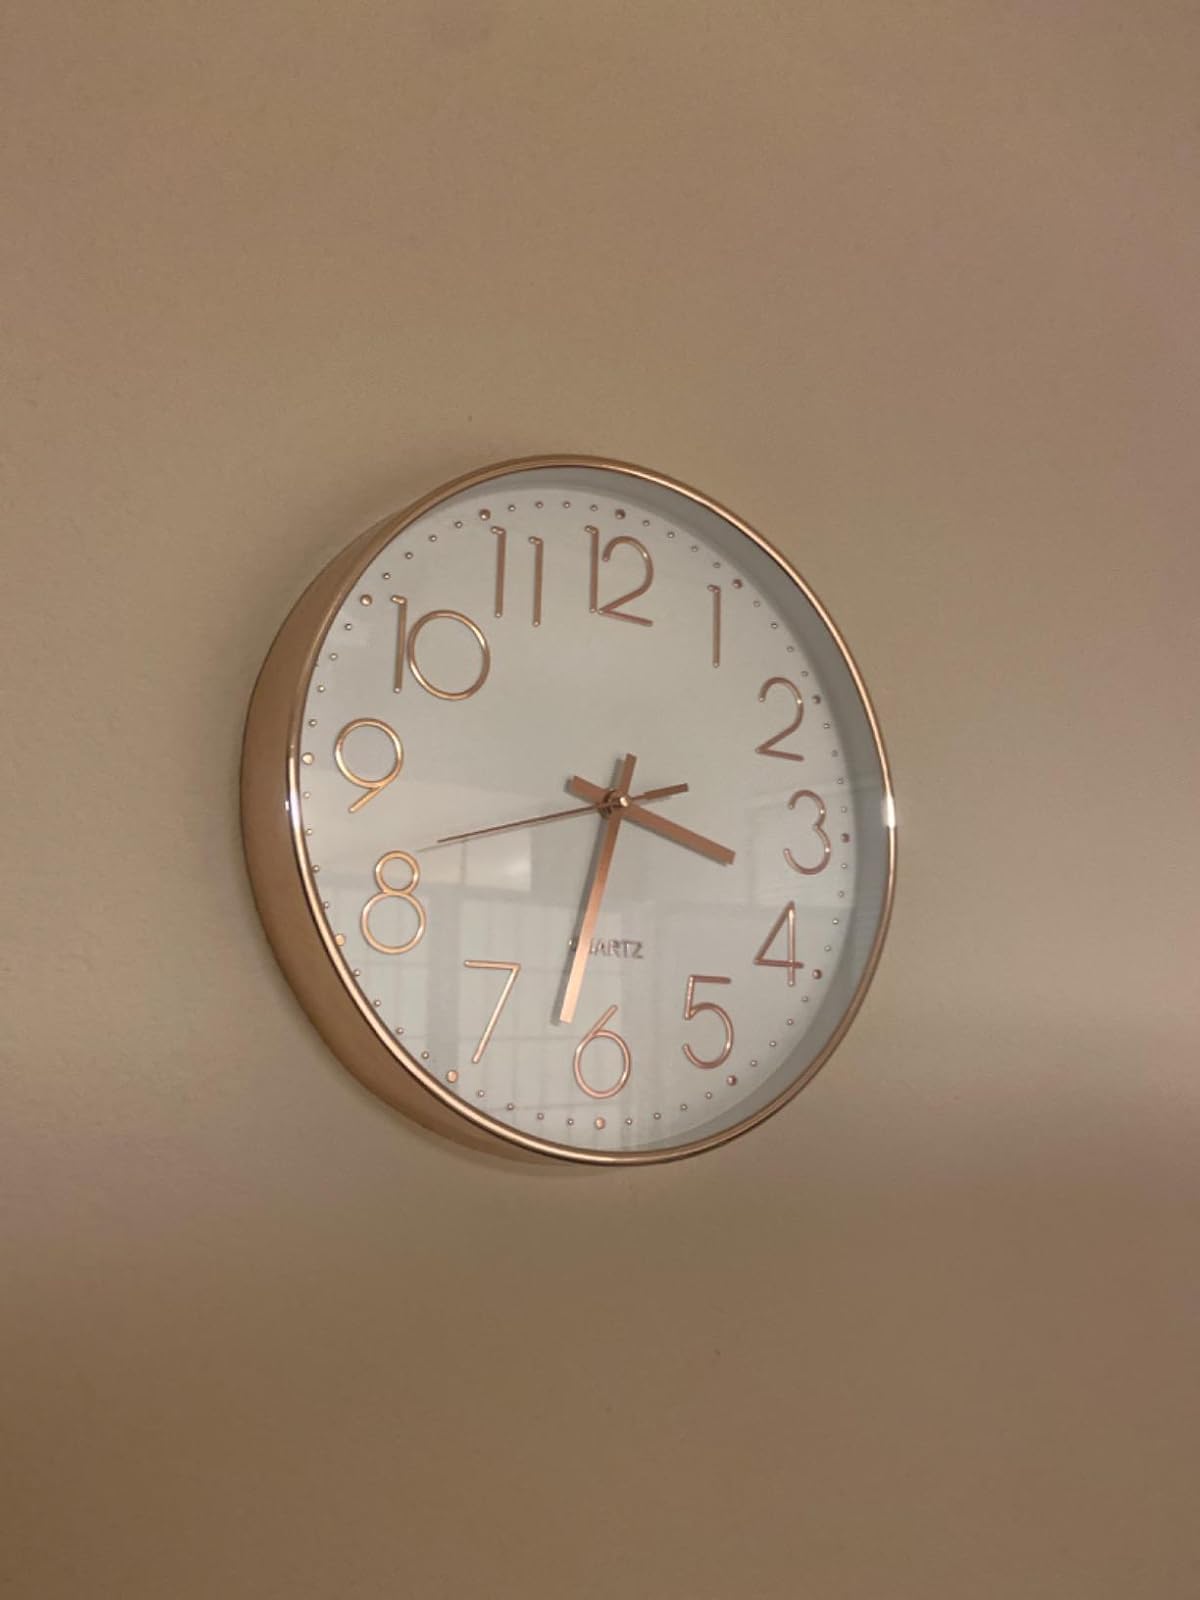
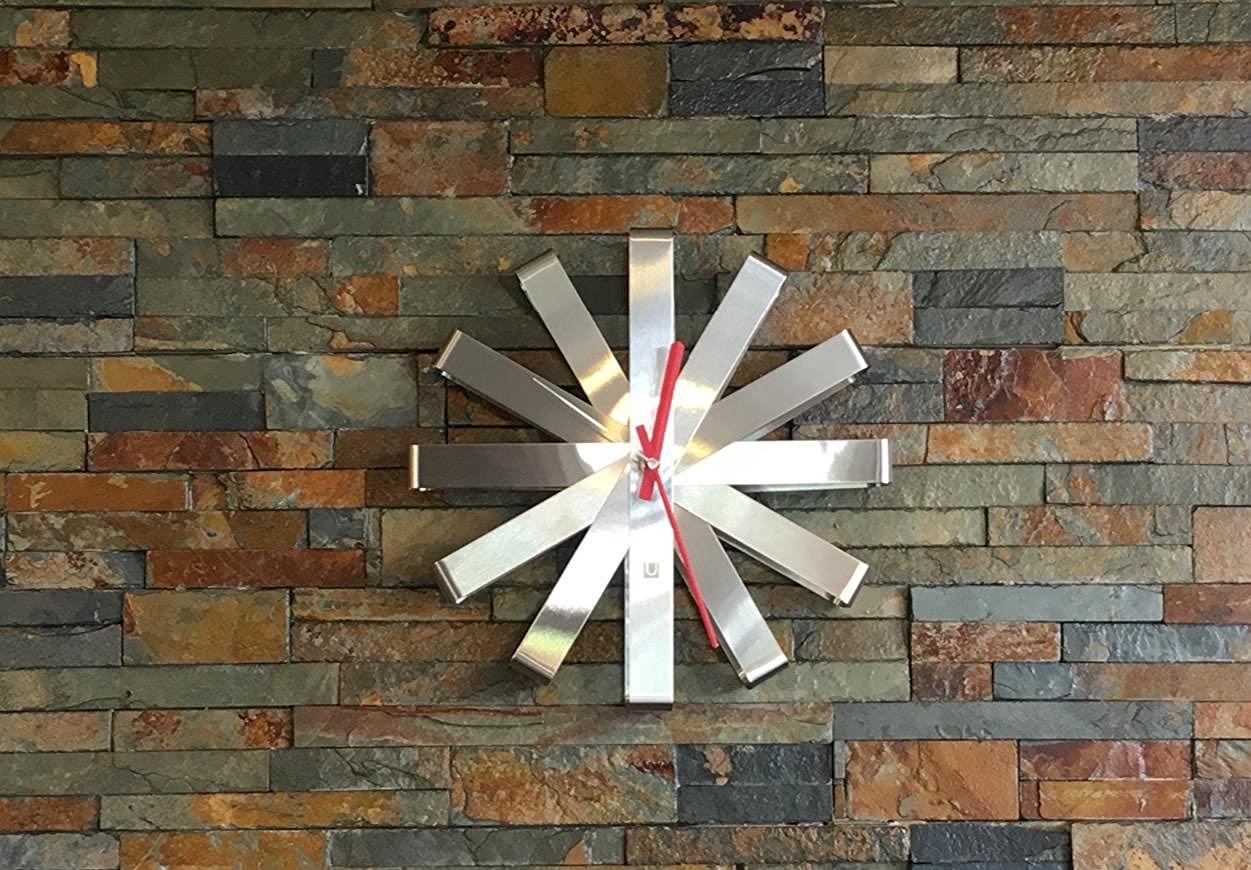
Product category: clock
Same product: no